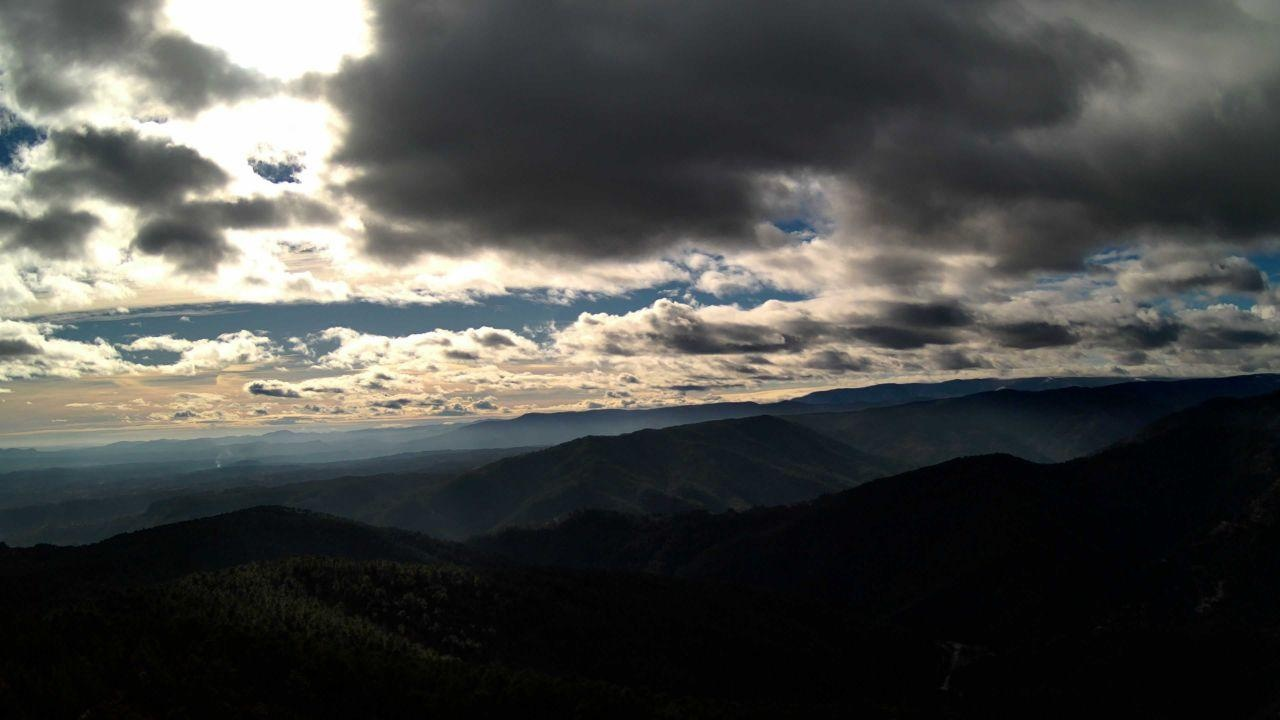
Fire: no
Smoke: yes